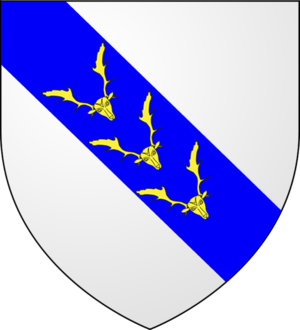
Edward Smith-Stanley, 12ᵉ comte de Derby, est un noble, parlementaire puis ministre de la Couronne.
Edward Stanley, 11ᵉ comte de Derby, également connu comme Sir Edward Stanley, 5ᵉ baronnet, de 1714 à 1736, était un noble et un politicien britannique.
Scroop Egerton, 1ᵉʳ duc de Bridgwater, également connu sous le nom de vicomte Brackley et de comte de Bridgwater, est un courtisan et pair anglais.